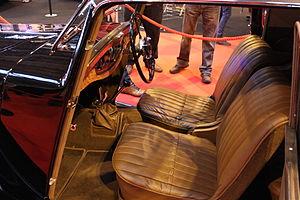
SS Cars est un constructeur automobile anglais fondé en 1922 et disparu en 1945. L'entreprise est initialement gérée et en grande partie détenue par William Lyons et son partenaire et cofondateur William Walmsley. Elle produit des berlines de sport de 1934 à la déclaration de guerre en 1940 ainsi que quelques voitures de sport décapotables à deux places à partir de mars 1935, Walmsley ayant vendu l'intégralité de ses parts en janvier 1935. Le 23 mars 1945, la dénomination commerciale « SS Cars Ltd. » est modifiée pour devenir « Jaguar Cars Limited ».